Golden Horde

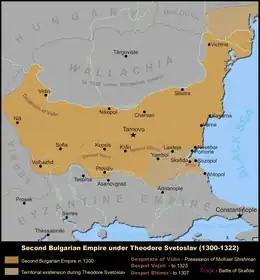
The Bulgarian Empire was still tributary to the Mongols in 1308.

As the head of the Mongol Empire, the Mongol Great Khans of the Yuan sent 100 dings of silver and 300 bolts of silk to the Golden Horde every year and the Jochid ruler Toqta was given additional fiefs in China for his diplomatic and military assistance to the Great Khan. Unlike the early years of the Mongol Empire, only the Great Khan's agents governed Chinese fiefs on the behalf of the Yuan and the Golden Horde until the collapse of the Mongol rule in China.